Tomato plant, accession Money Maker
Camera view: horizontal (90 deg, fisheye); turntable rotation: 180 degrees
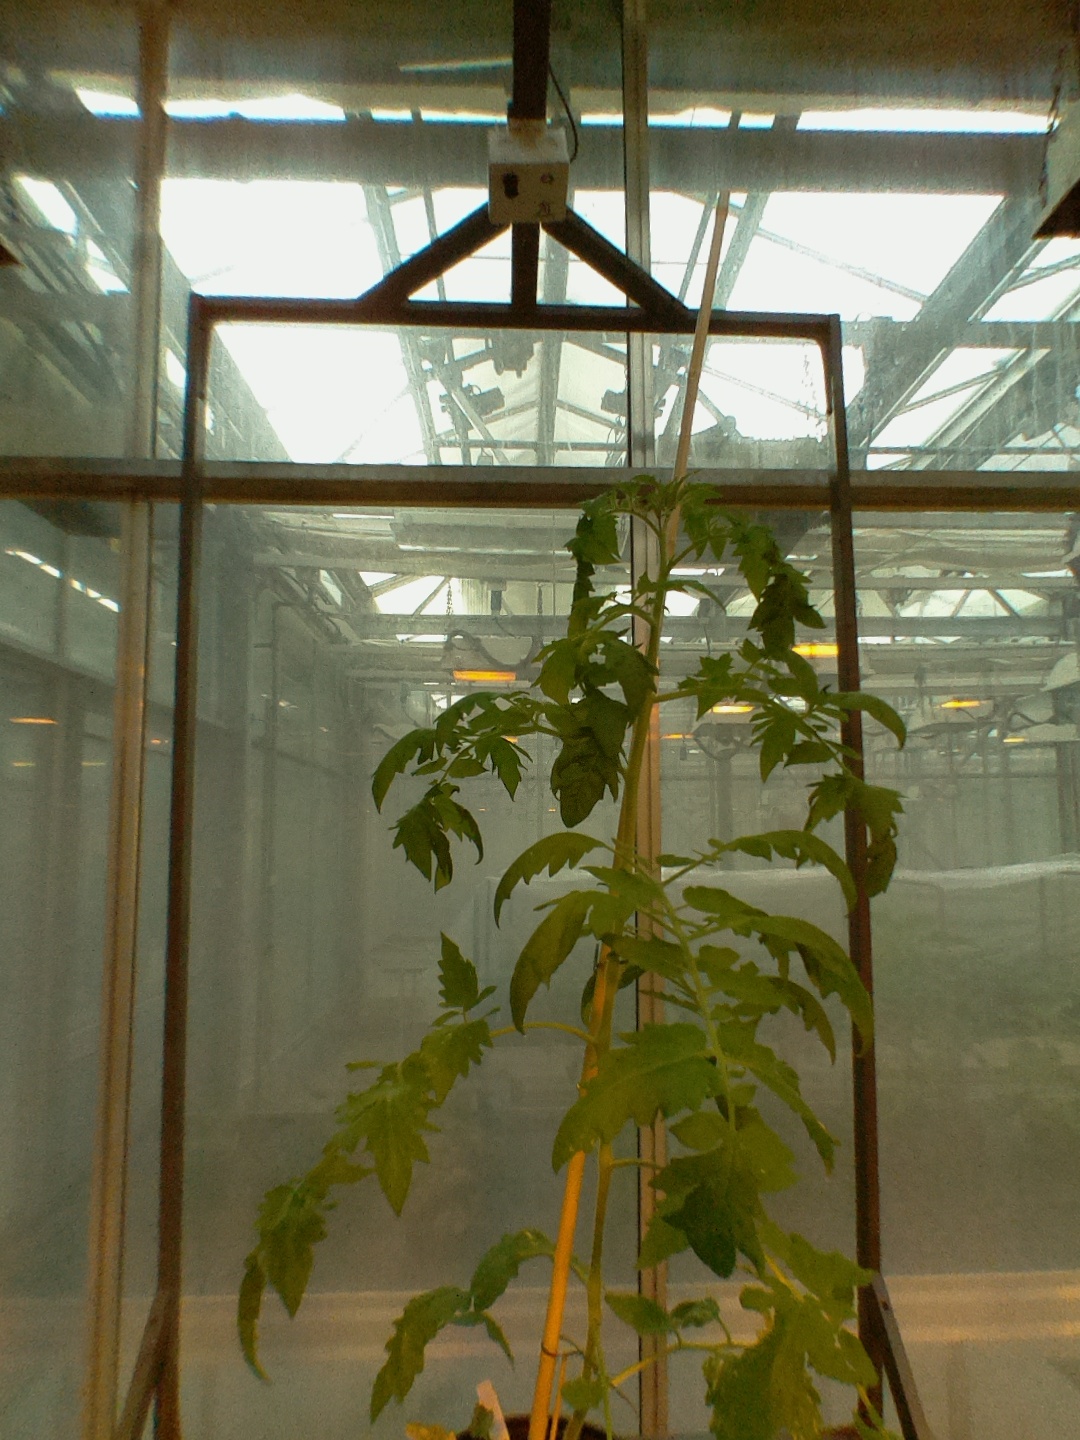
BBCH growth stage 20: First Side shoot start formed